Muhacir

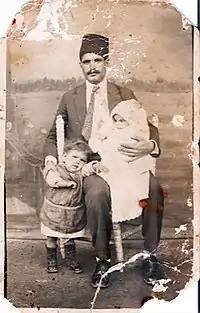
A Turkish Cypriot family who migrated to Turkey in 1935

The first wave of immigration from Cyprus occurred in 1878 when the Ottomans were obliged to lease the island to Great Britain; at that time, 15,000 Turkish Cypriots moved to Anatolia. The flow of Turkish Cypriot immigration to Turkey continued in the aftermath of the First World War, and gained its greatest velocity in the mid-1920s, and continued, at fluctuating speeds during the Second World War. Turkish Cypriot migration has continued since the Cyprus conflict.